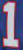
Number: 1